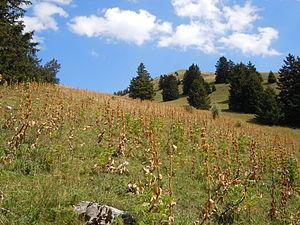
Prairie à gentianes jaunes au pied du Mont Pravouta - Isère - France
Le roc d'Arguille est un sommet calcaire du massif de la Chartreuse situé sur la commune de Saint-Pierre-de-Chartreuse dans le parc naturel régional de la Chartreuse, en Isère.
Le massif de la Chartreuse est un massif montagneux des Préalpes, à la limite des départements français de l'Isère et dans une moindre mesure de la Savoie. Il culmine à 2 082 mètres d'altitude à Chamechaude. Il est constitué essentiellement de calcaires disposés en successions d'anticlinaux et de synclinaux formant de longues lignes de crêtes orientées du nord au sud. Les dépressions, au fond desquelles coulent le Guiers et ses affluents, sont séparées par des cols. Le massif, soumis à un climat océanique montagnard, connaît des précipitations relativement importantes mais l'eau est absente de la surface ; elle s'écoule rapidement dans les réseaux karstiques creusés dans le calcaire.